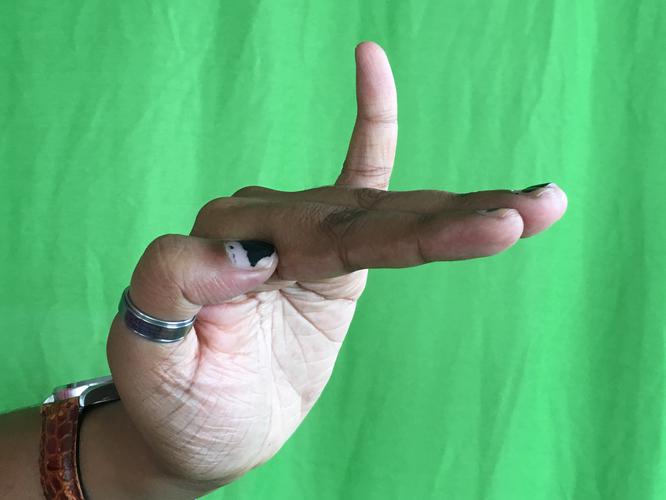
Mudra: Hamsapaksha
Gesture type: double_hand